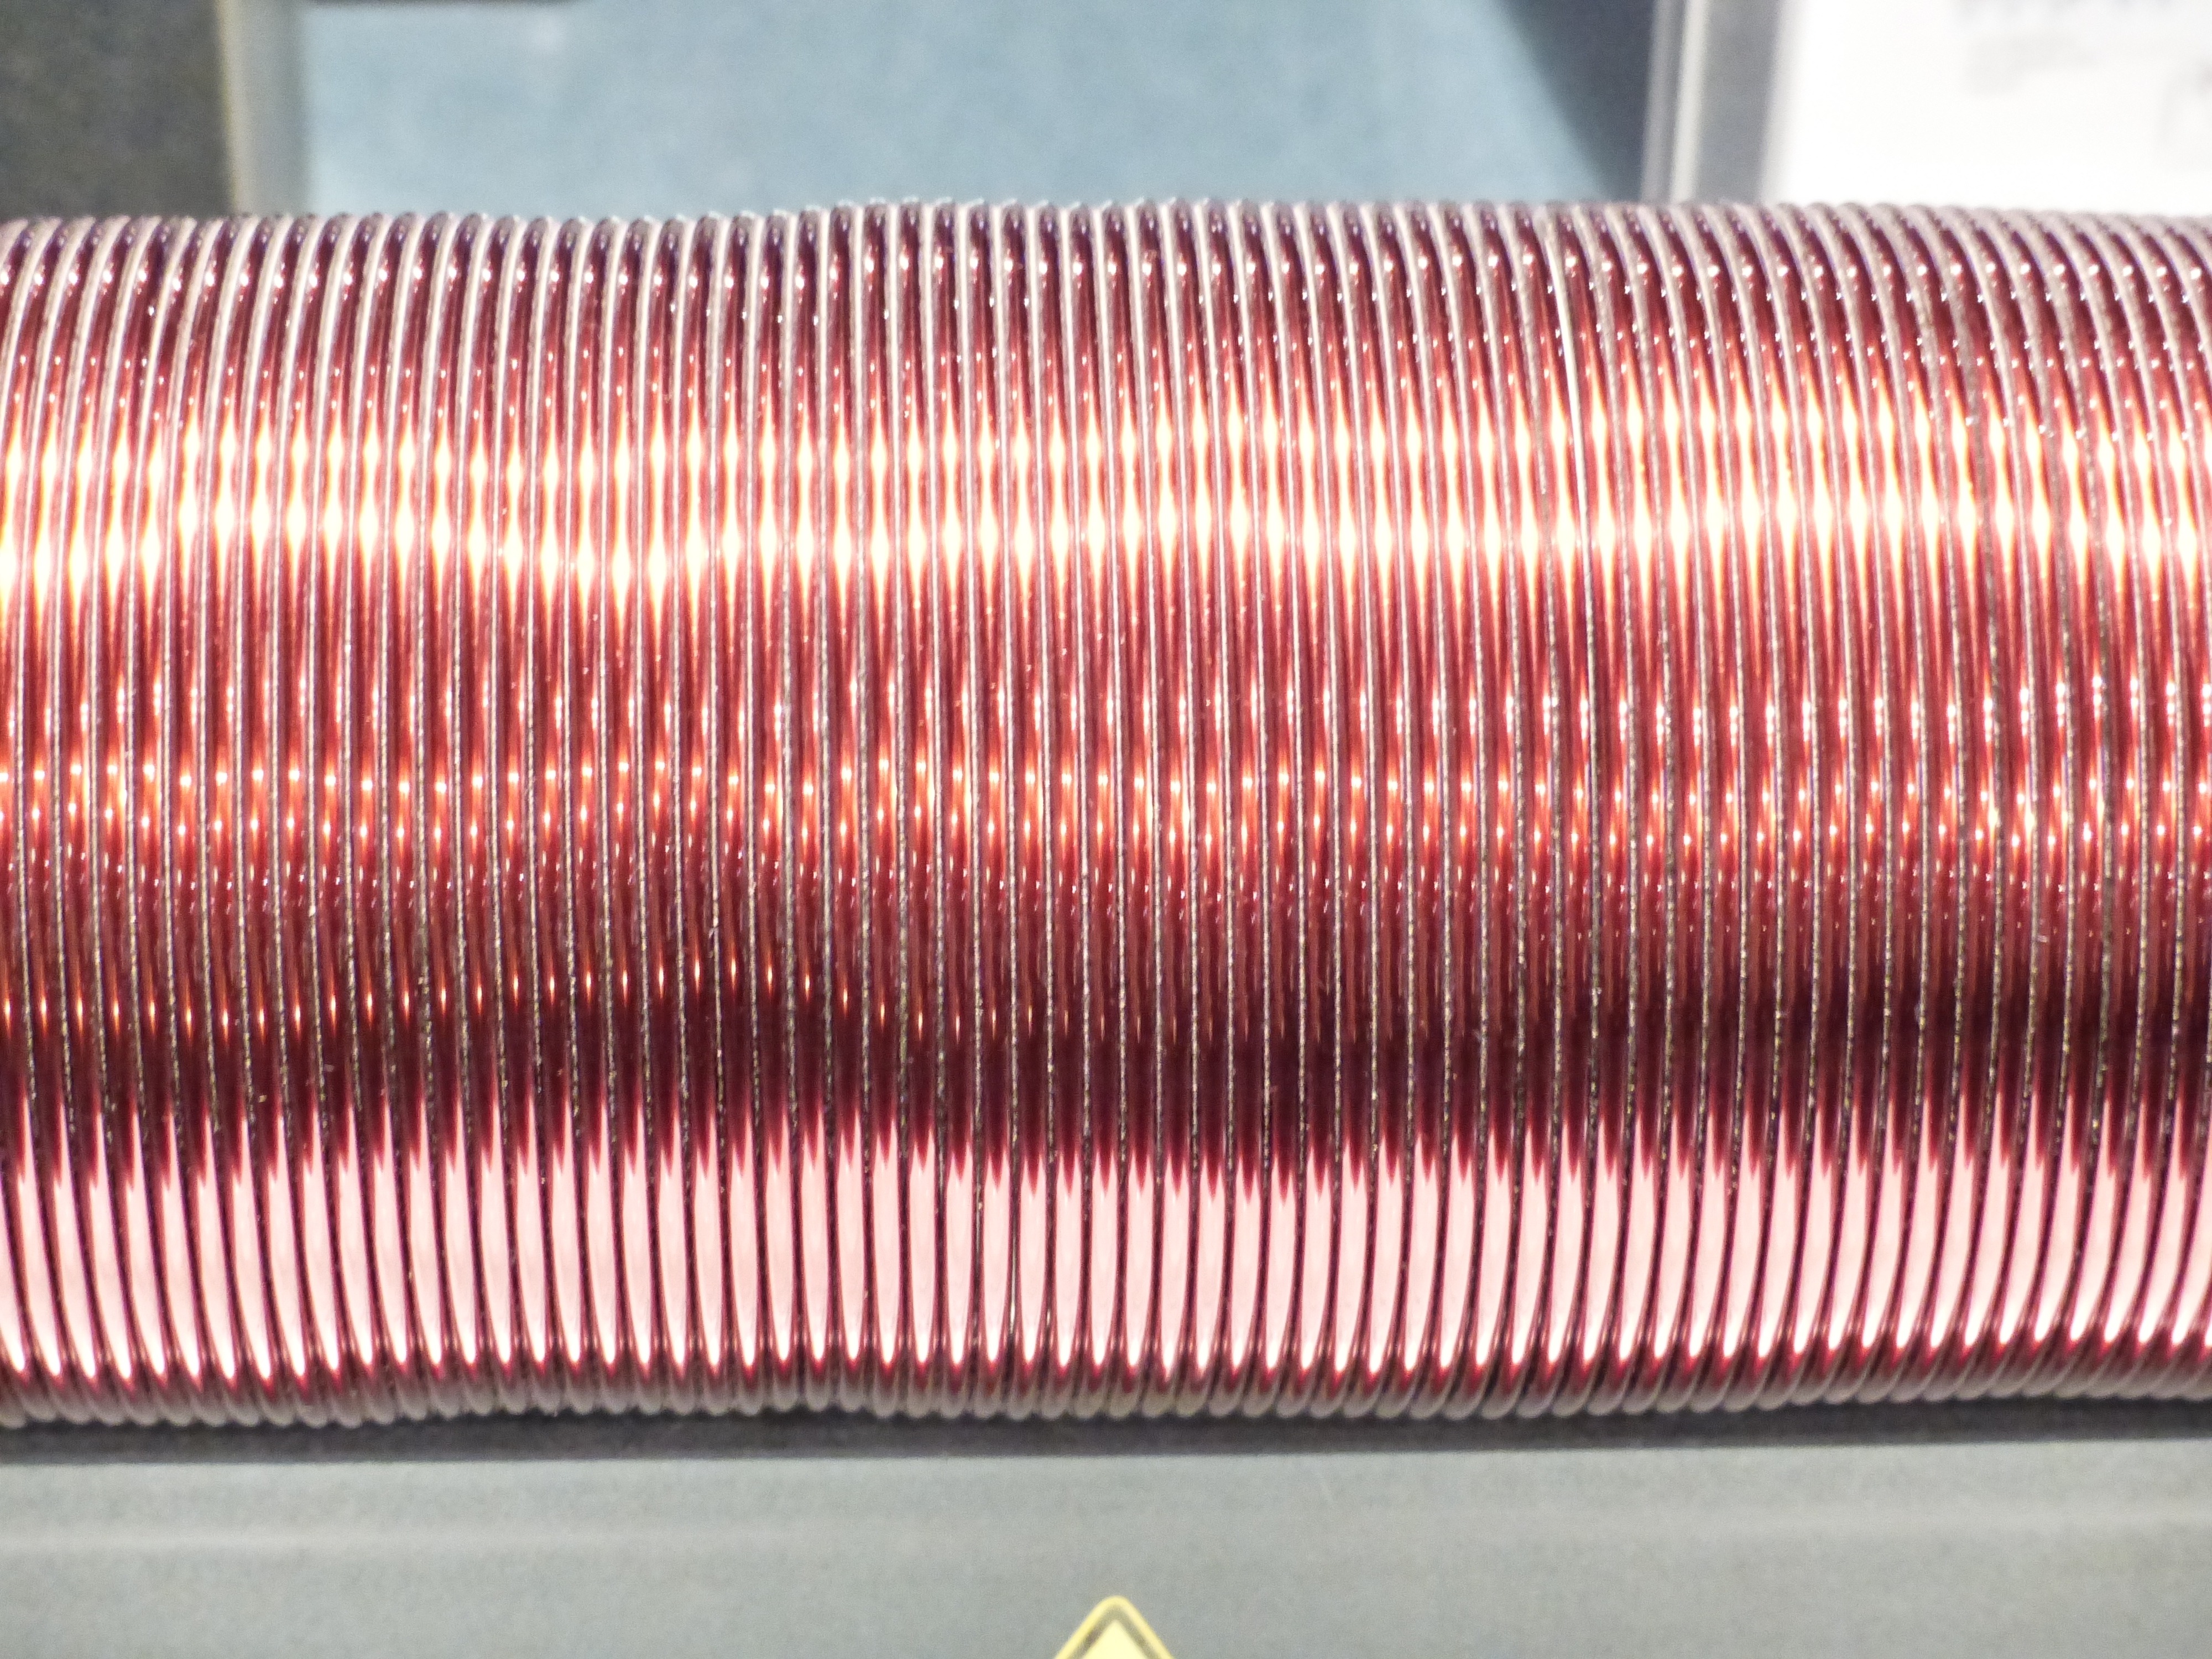
technology, wire, metal, coil, physics, electrical engineering, plastic wrap, copper wire, magnetic field, windings, electric module